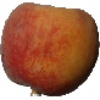
Label: Peach 1